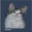
Label: cat